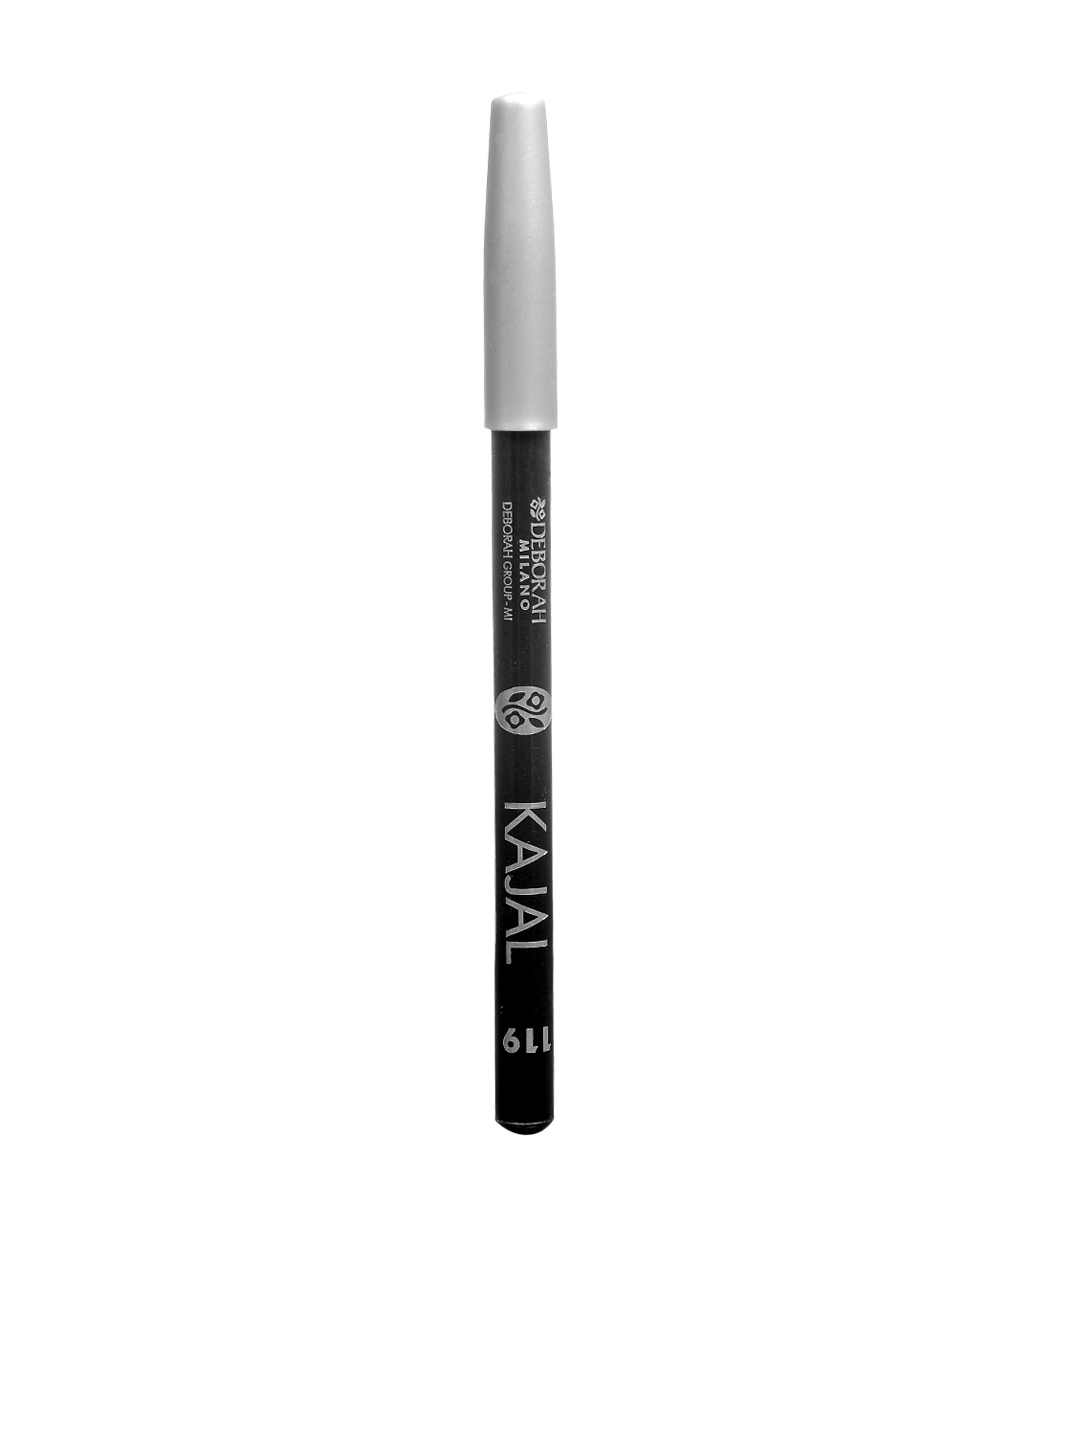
Deborah Kajal 119
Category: Personal Care / Makeup / Kajal and Eyeliner
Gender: Women
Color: Purple
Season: Spring 2017
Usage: Casual